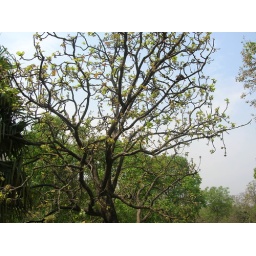
The fruits of Mahua tree are fermanted by local people and taken as home-made drink.